Romanas Chodakauskas

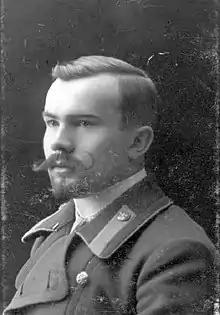
Martynas Yčas. 1913

In August 1918, Romanas was dispatched by the Council of Lithuania on a diplomatic mission to Germany to assist with returning Lithuanian Prisoners of War held in that country.